Episcopal Diocese of Northern Indiana

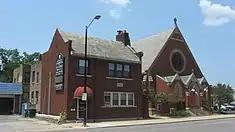
St. James Cathedral in South Bend

• Center, Robert J. Our Heritage: A History of the First Seventy-five Years of the Diocese of Northern Indiana. (South Bend: Petersen Printing, 1973). This is the only formally published history of the Diocese.